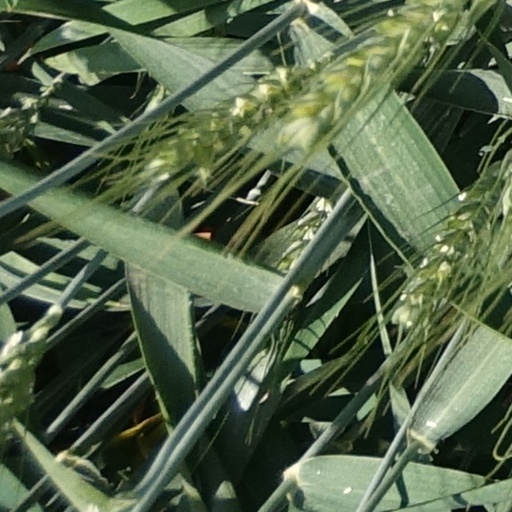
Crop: wheat